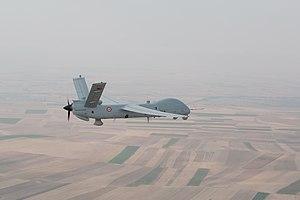
Un drone de combat est un type particulier de drone. Il est équipé de matériel d'observation et/ou d'armements divers.